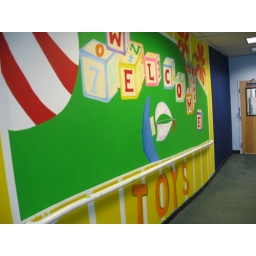
The wall mural coming in the front door